Ben Gimbert

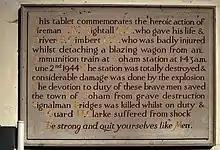
Memorial tablet in St Andrews Church, Soham to James Nightall and Benjamin Gimbert

Gimbert was also awarded the Order of Industrial Heroism, a private civil award given by the "Daily Herald" newspaper, and the LNER's silver medal for Courage and Resource. In 1953 he received the Queen Elizabeth II Coronation Medal.